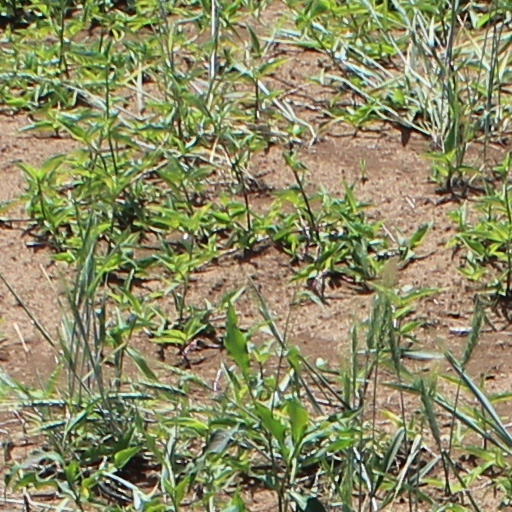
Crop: wheat